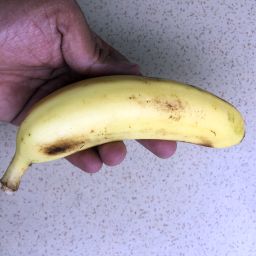
Fruit: Banana
Quality: Good